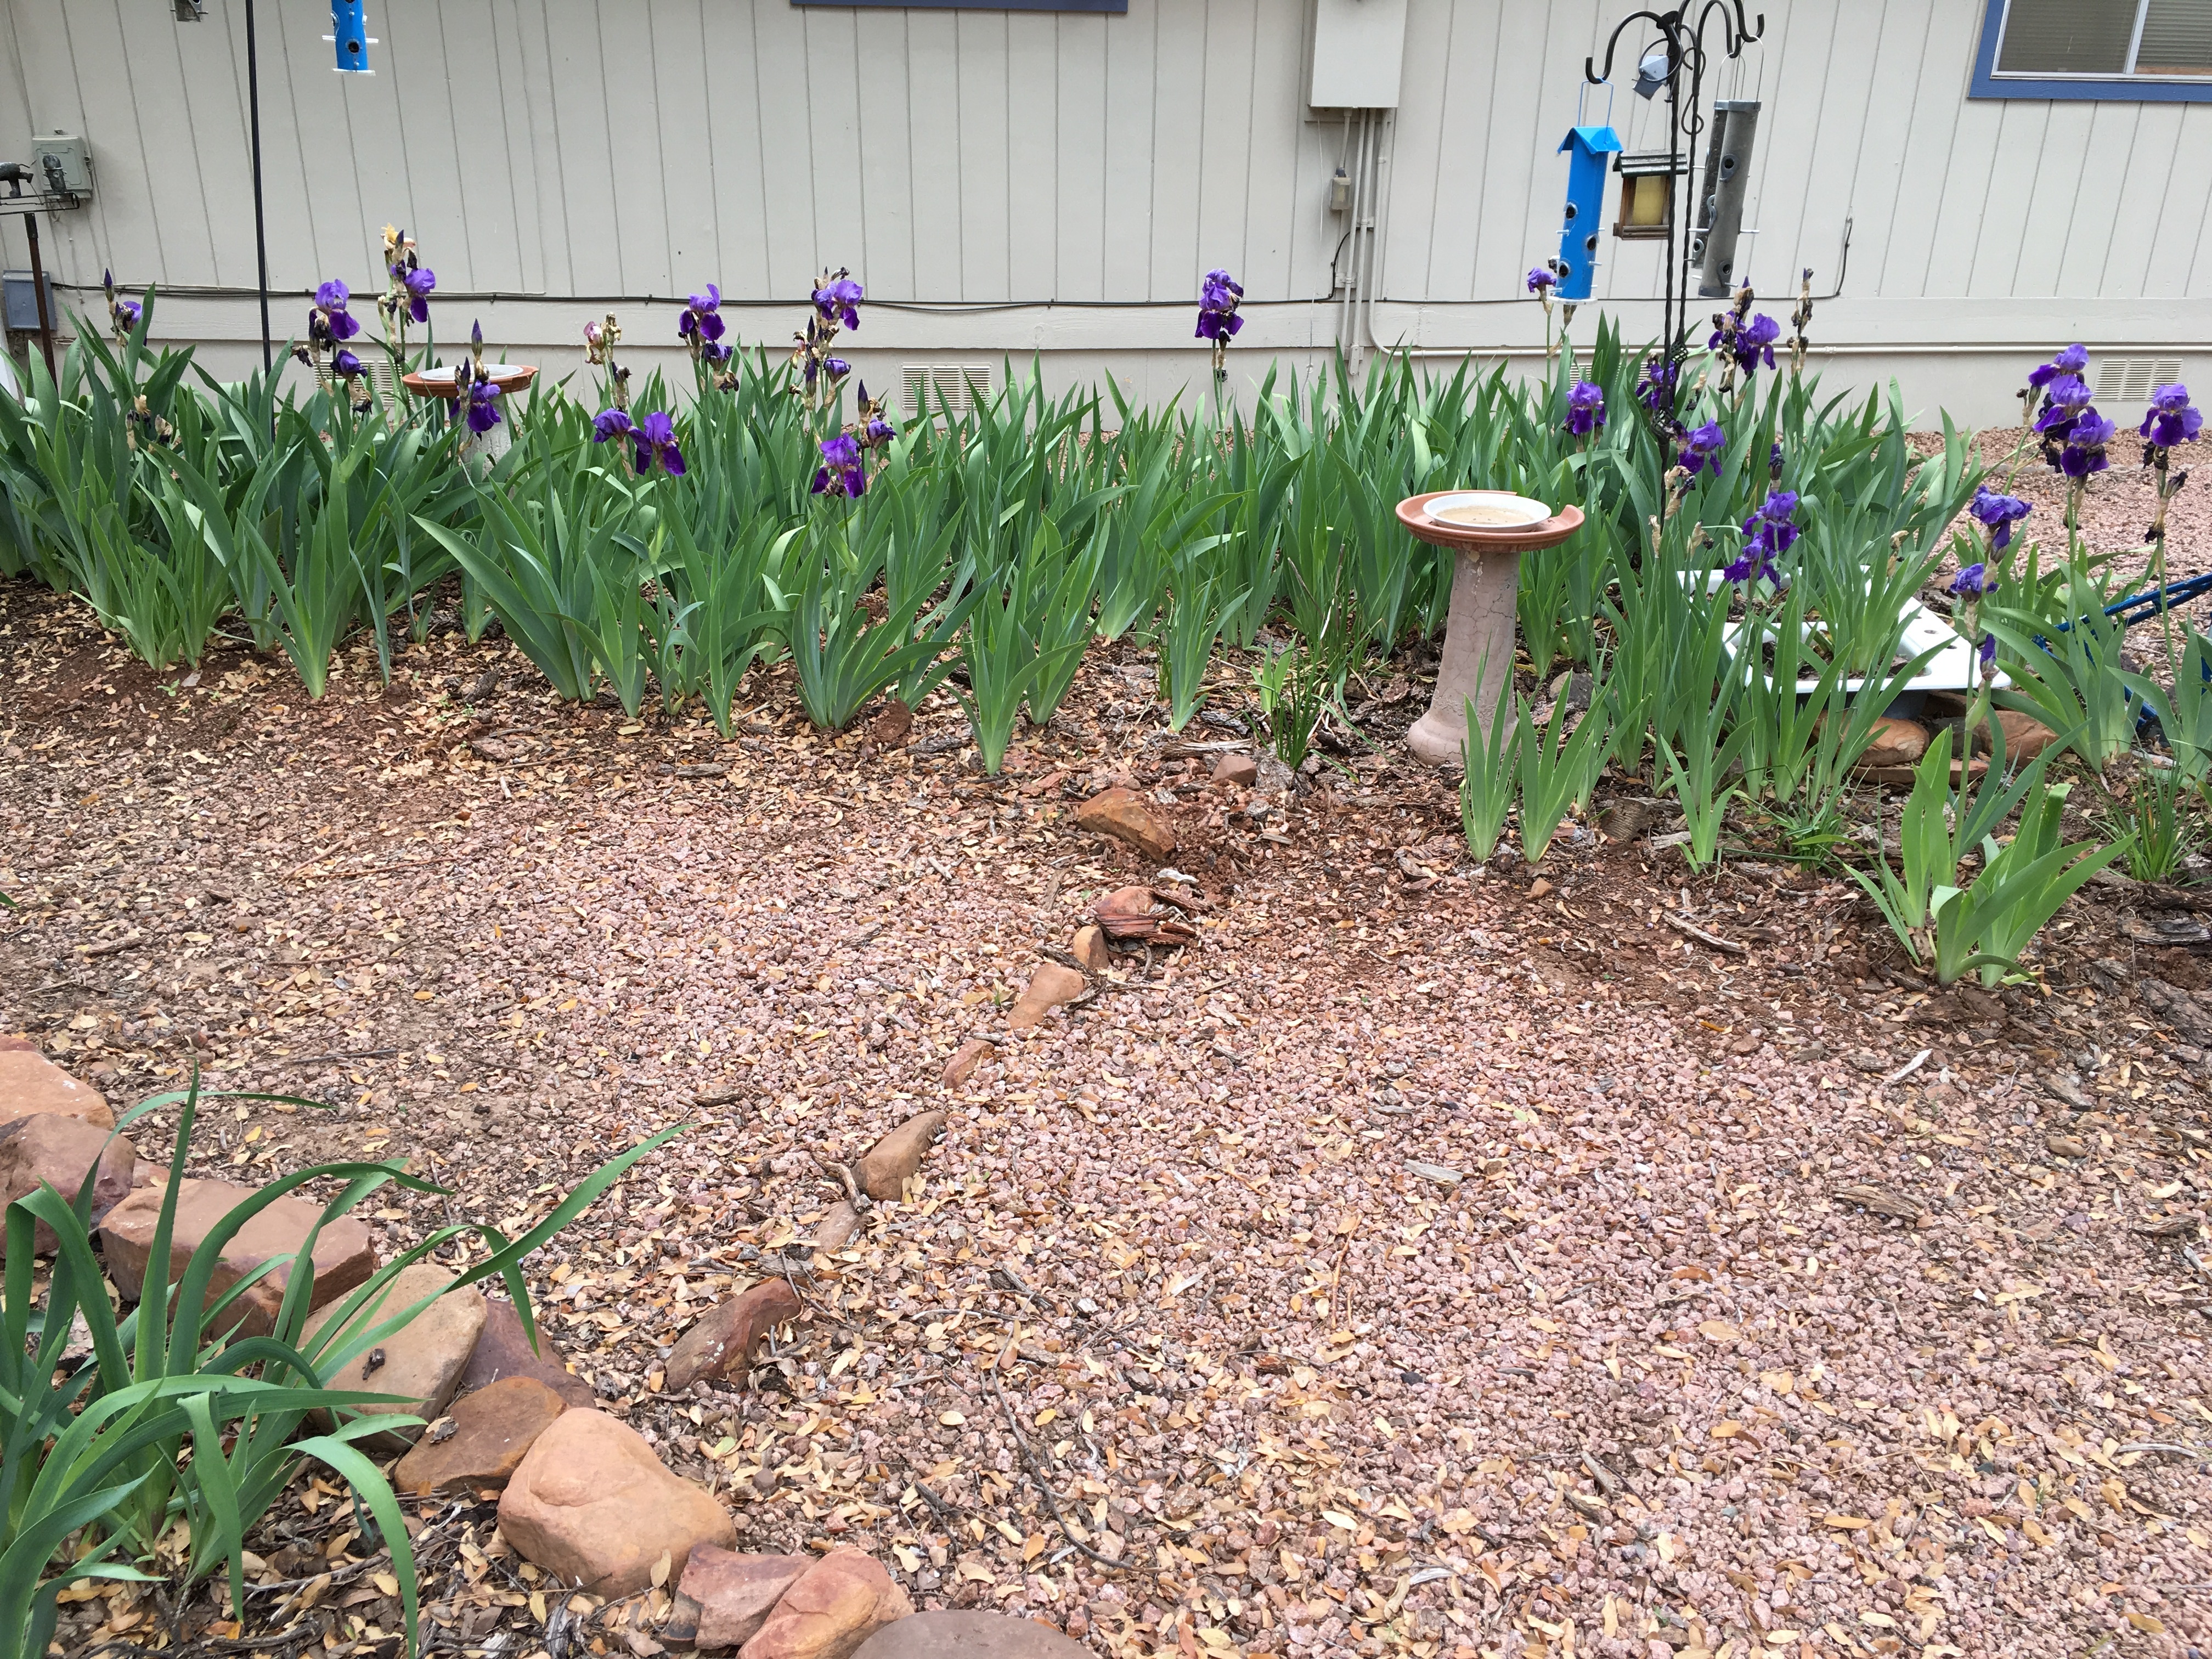
grass, plant, field, lawn, flower, backyard, soil, botany, agriculture, garden, shrub, yard, gardener, grass family